Ana Cecilia Cantú

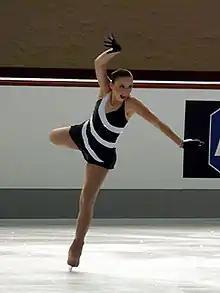
Cantu performing "Beetlejuice."

Ana Cecilia Cantú Felix (born September 14, 1985) is a Mexican former competitive figure skater. She is a four-time national champion (2002–2003, 2006–2007, 2007–2008, 2008–2009) and competed at 9 ISU Championships (1 Junior, 4 Senior and 4 Senior Synchro). She is still to-date, the first and only Mexican female skater to qualify to the final segment at the World Figure Skating Championships, in 2009.